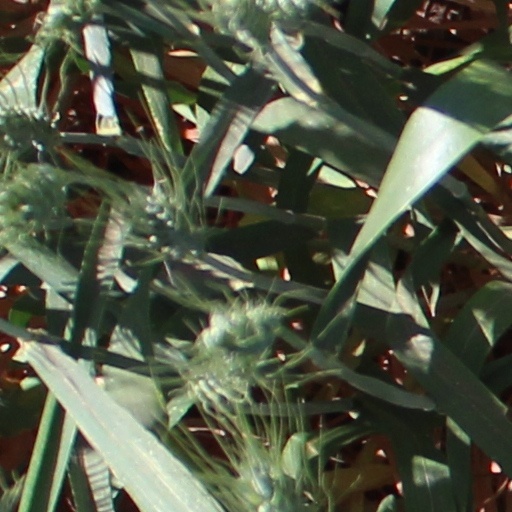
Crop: wheat